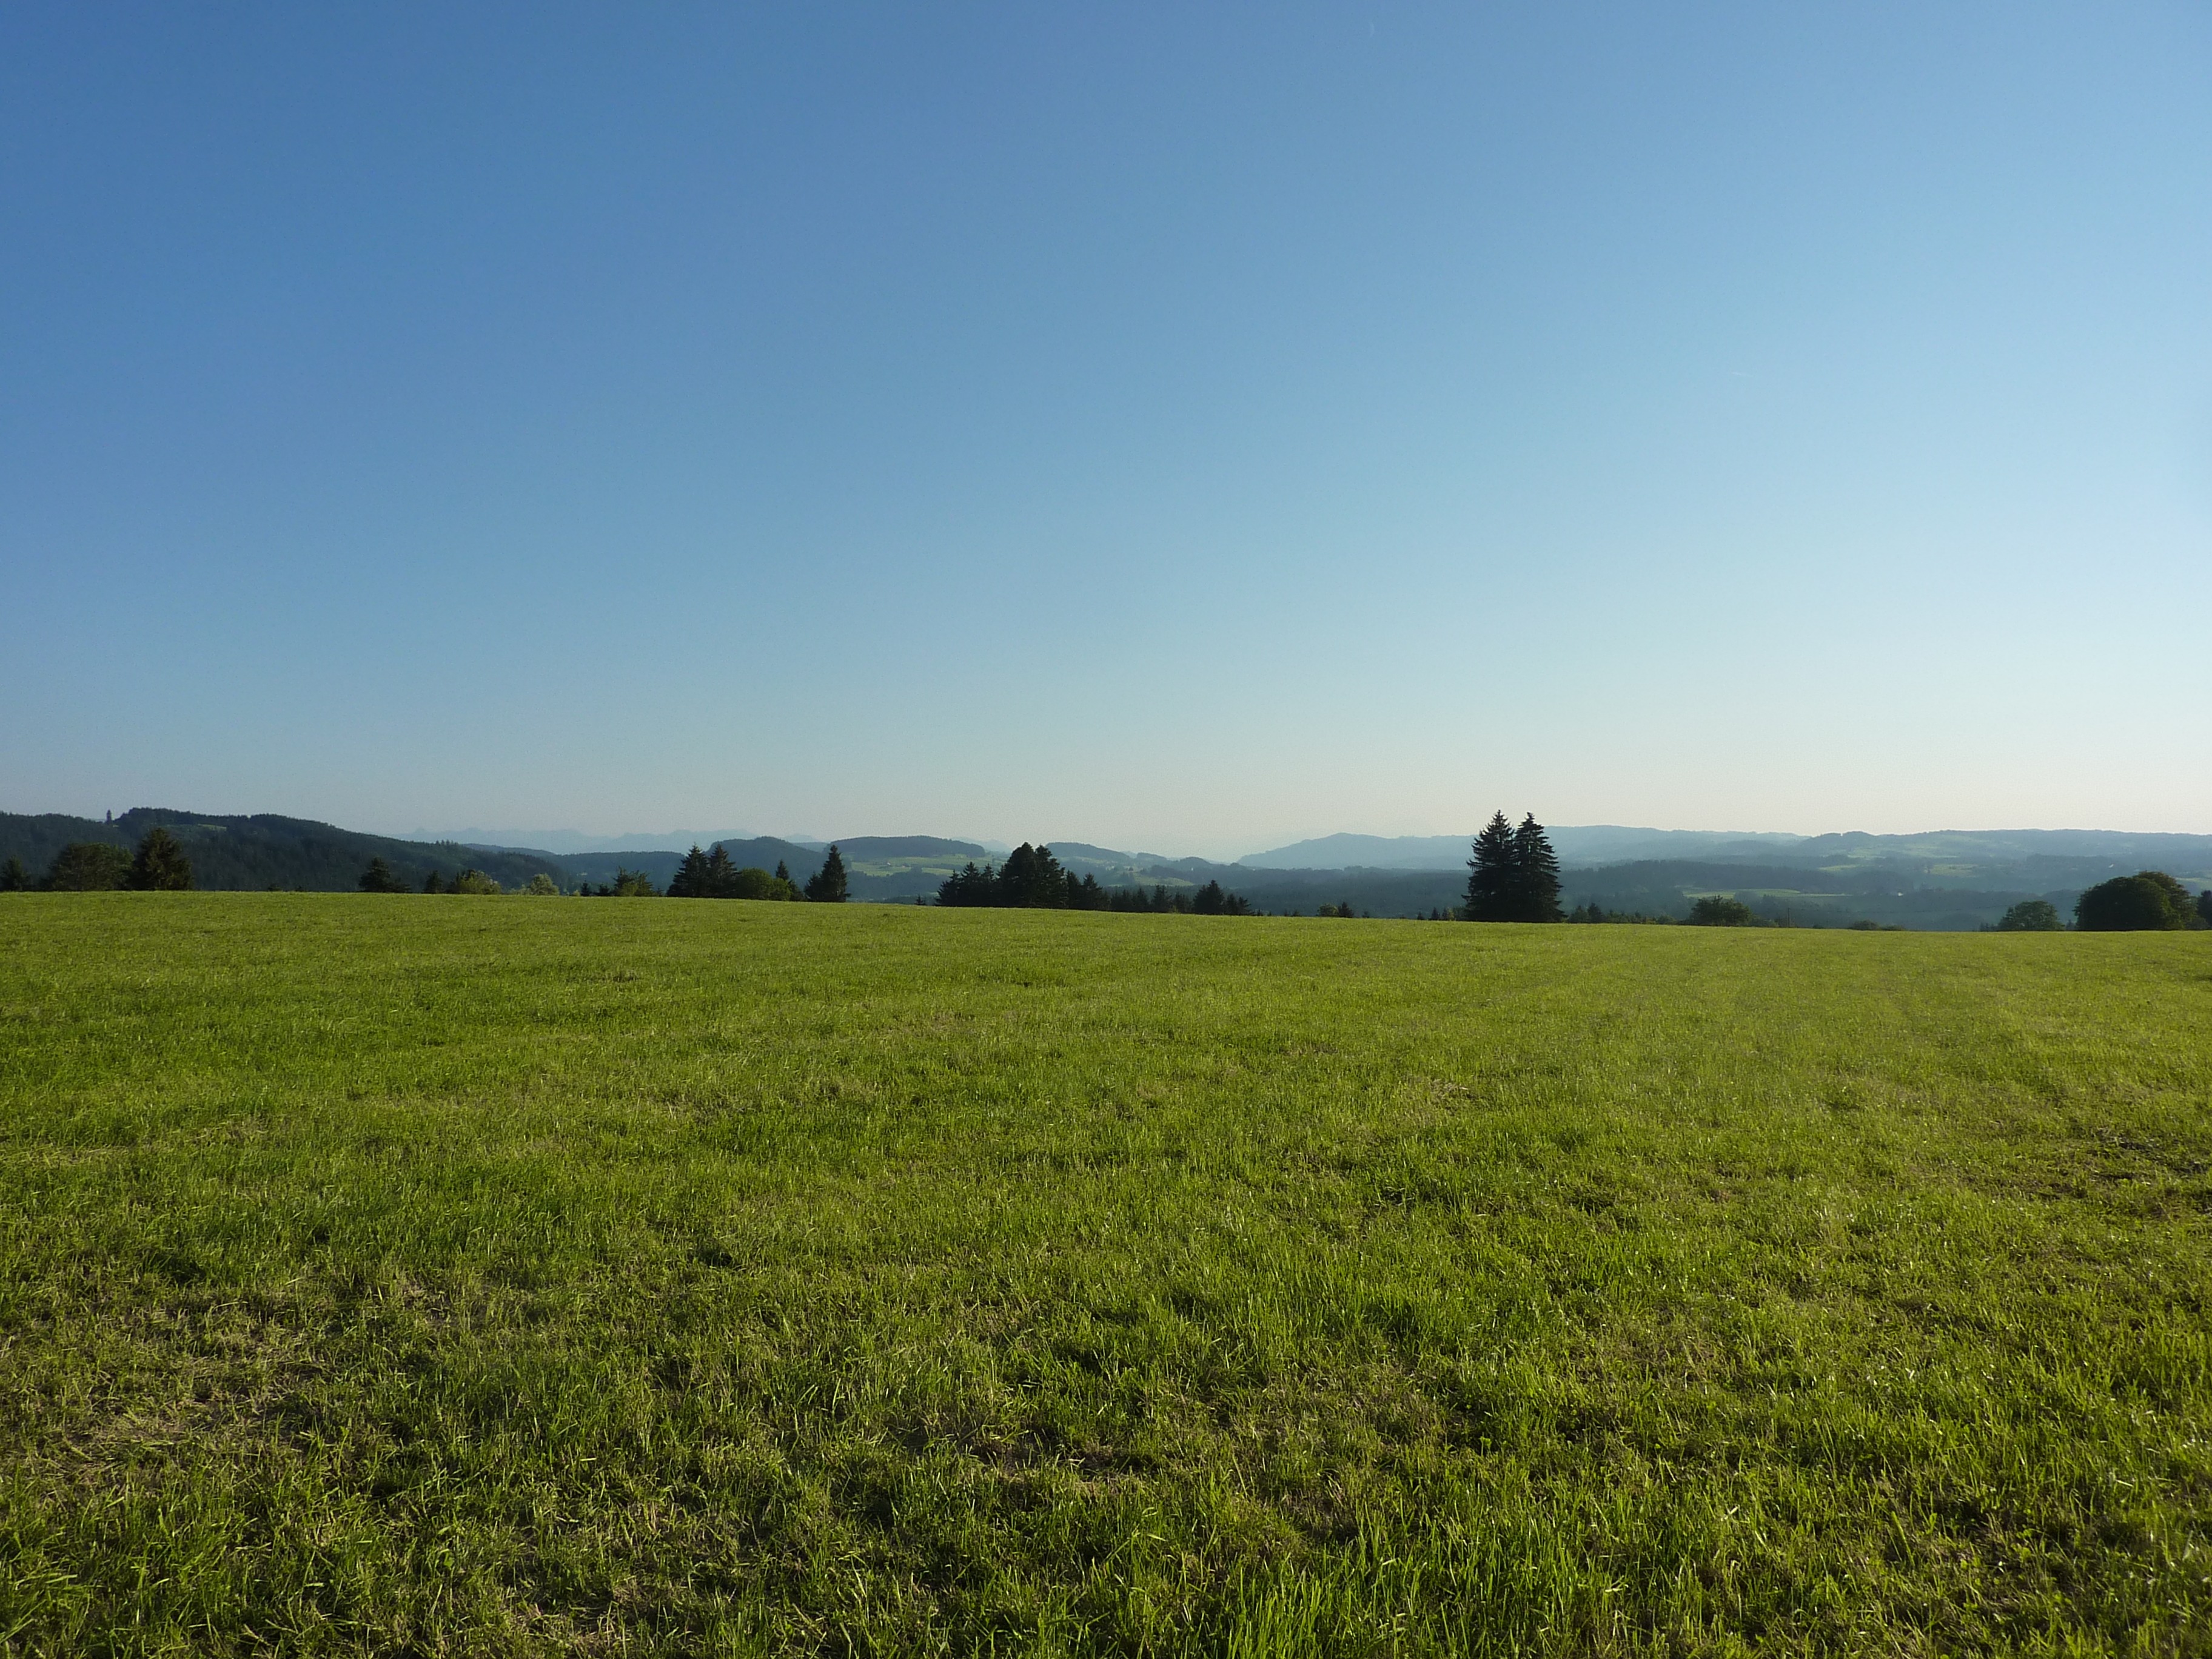
landscape, grass, horizon, plant, sky, field, farm, meadow, prairie, hill, crop, pasture, agriculture, plain, grassland, plateau, habitat, idyll, ecosystem, steppe, rural area, natural environment, grass family, land lot, allgau, m farms, gestratz